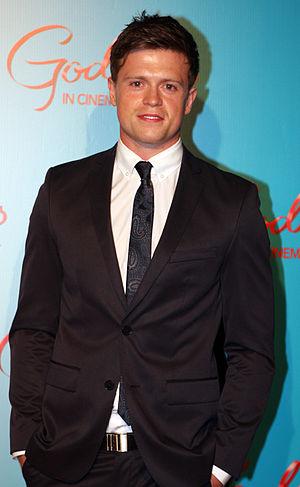
Miss Fisher enquête est une série télévisée australienne adaptée de Phryne Fisher Historical Mysteries, série de romans de l'autrice australienne Kerry Greenwood, créée par Deb Cox et Fiona Eagger, et diffusée entre le 24 février 2012 et le 26 juin 2015 sur ABC1.